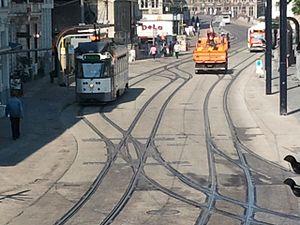
Tramway de Gand - Aménagement complexe des voies devant l'église Saint-Nicolas
Le tramway de Gand est un réseau de tramway desservant la ville belge éponyme créé en 1874, et exploité depuis 1991 par le service de transports flamands De Lijn.